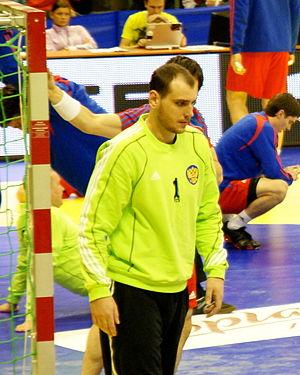
Oleg Mikhaïlovitch Grams, né le 20 février 1984 à Krasnodar, est un joueur de handball international russe évoluant au poste de gardien de but.